Zynga

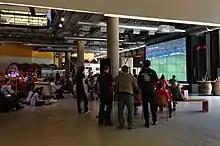
Employees watch the 2014 FIFA World Cup during a scheduled break.

In January 2014, the company announced the layoff of 314 workers, about 15% of its total workforce. In April 2014, founder & former CEO Pincus stepped down from his role as chief product officer. He remained as chairman of the board.